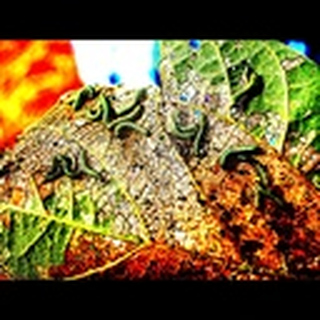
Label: cotton_army_worm